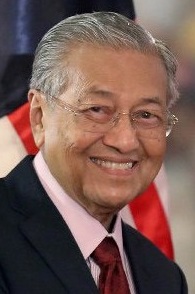
มาฮาดีร์ โมฮามัด

|name = มาฮาดีร์ โมฮามัด
|native_name = lang|ms|
|image = Mahathir 2019 (cropped).jpg
|office = นายกรัฐมนตรีมาเลเซีย คนที่ 4 และ 7
|term_start = 16 กรกฎาคม 2524
|term_end = 31 ตุลาคม 2546()
|predecessor = ฮุซเซน อนน์
|successor = อับดุลละฮ์ อะฮ์มัด บาดาวี
| monarch = สมเด็จพระราชาธิบดีสุลต่านฮัจญี อาห์หมัด ชาห์ สมเด็จพระราชาธิบดีอิสกันดาร์ สมเด็จพระราชาธิบดีสุลต่านอัซลัน มูฮิบบุดดิน ชาห์ สมเด็จพระราชาธิบดีตวนกู จาฟาร์ สมเด็จพระราชาธิบดีซาลาฮุดดีน อับดุล อาซิซ สมเด็จพระราชาธิบดีตวนกู ไซอิด ซิรอญุดดีน
|term_start1 = 10 พฤษภาคม 2561
|term_end1 = 1 มีนาคม 2563()
|predecessor1 = นาจิบ ราซัก
|successor1 =มุฮ์ยิดดิน ยัซซิน
|monarch1 = สมเด็จพระราชาธิบดีมูฮัมมัดที่ 5 แห่งกลันตัน|สมเด็จพระราชาธิบดีมูฮัมมัดที่ 5 สมเด็จพระราชาธิบดีอับดุลละฮ์ ชะฮ์
|office3 = รัฐมนตรีกระทรวงการคลัง (มาเลเซีย)|รัฐมนตรีว่าการกระทรวงการคลัง
|term_start3 = 5 มิถุนายน 2544
|term_end3 = 31 ตุลาคม 2546
|predecessor3 = เดมส์ เซนนับดินส์
|successor3 = อับดุลละฮ์ อะฮ์มัด บาดาวี
|term_start4 = 7 กันยายน 2541
|term_end4 = 8 มกราคม 2542
|predecessor4 = อันวาร์ อิบราฮิม
|successor4 = เดมส์ เซนนับดินส์
|office5 = รัฐมนตรีกระทรวงมหาดไทย (มาเลเซีย)|รัฐมนตรีว่าการกระทรวงมหาดไทย
|term_start5 = 7 พฤษภาคม 2529
|term_end5 = 8 มกราคม 2542
|predecessor5 = มุซา หิตัมซ์
|successor5 = อับดุลละฮ์ อะฮ์มัด บาดาวี
|office6 = รัฐมนตรีกระทรวงกลาโหม (มาเลเซีย)|รัฐมนตรีว่าการกระทรวงกลาโหม
|term_start6 = 18 กรกฎาคม 2524
|term_end6 = 6 พฤษภาคม 2529
|predecessor6 = อับดุล เทรบ มัลบัด
|successor6 = อับดุลละฮ์ อะฮ์มัด บาดาวี
|office7 = รัฐมนตรีกระทรวงการค้าระหว่างประเทศและอุตสาหกรรม (มาเลเซีย)|รัฐมนตรีว่าการกระทรวงการค้าระหว่างประเทศและอุตสาหกรรม
|primeminister7 = ฮุซเซน อนน์
|term_start7 = 1 กรกฎาคม 2521
|term_end7 = 16 กรกฎาคม 2524
|predecessor7 = ฮัมซา อะบูล ซามาฮ์
|successor7 = อัลฮ์หมัด ริดฮุดเดน ดุลกูซ์ อิสมาล
|office8 = รัฐมนตรีกระทรวงศึกษาธิการ (มาเลเซีย)|รัฐมนตรีว่าการกระทรวงศึกษาธิการ
|primeminister8 = ฮุซเซน อนน์
|term_start8 = 5 กันยายน 2517
|term_end8 = 31 ธันวาคม 2520
|predecessor8 = โมฮัมเม็ด ยาคอบ
|successor8 = มูซา ฮิดทัม
|office9 = 7สภารัฐ|สมาชิกสภารัฐ
|term_start9 = 30 ธันวาคม 2515
|term_end9 = 23 สิงหาคม 2517
|constituency9 = สมาชิกสภานิติบัญญัติรัฐเกอดะฮ์
|office10 = สภารัฐ|สมาชิกสภารัฐ
|term_start10 = 25 เมษายน 2507
|term_end10 = 10 พฤษภาคม 2512
|constituency11 = กูบังปาซู
|term_star11 = 24 สิงหาคม 2517
|term_end11 = 21 มีนาคม 2547
|birth_place = อาโลร์เซอตาร์ บริติชมาลายา
|party = อัมโน สหพรรคพื้นเมืองมาเลเซีย|เบอร์ซาตู PEJUANG
|spouse = สิติ อัสซ์มะ
|children = มารีนา มาฮาดีร์ มิล์ซาน มาฮาดีร์เมลินด้า มาฮาดีร์โมฮานิซ์ มาฮาดีร์มูคลิกซ์ มาฮาดีร์ไมซูร่า มาฮาดีร์มาซ่าส์ มาฮาดีร์
|religion = ซุนนีย์
|alma_mater = มหาวิทยาลัยมาลายา
|profession = แพทย์
|signature = Mahathir Mohamad signature.svg
|title = ได้รับเกียรติเป็นnobold|บิดาแห่งการปรับปรุงให้ทันสมัย"Bapa Pemodenan"small|lang|ms|
|
นายแพทย์ ตุน มาฮาดีร์ บิน โมฮามัด (, ) เป็นอดีตนายกรัฐมนตรีสองสมัย​ของ​ประเทศมาเลเซีย เคยดำรงตำแหน่งรัฐมนตรีว่าการหลายกระทรวง ได้แก่ กระทรวงการคลัง, มหาดไทย, กลาโหม, การค้าและอุตสาหกรรม และศึกษาธิการ เขาชนะการเลือกตั้งทั่วไปในประเทศมาเลเซีย พ.ศ. 2561
== ประวัติ ==
นพ.มาฮาดีร์ บิน โมฮามัด เกิดที่รัฐเกอดะฮ์ (ไทรบุรี) วันที่ 10 กรกฎาคม พ.ศ. 2468 เป็นนายกรัฐมนตรีที่มีชื่อเสียงมากที่สุดคนหนึ่งของมาเลเซีย ภายใต้พรรครัฐบาลที่เขาจัดตั้งขึ้นรวมระยะเวลาทั้งสิ้น 22 ปี นับตั้งแต่ปี พ.ศ. 2524 จนถึง พ.ศ. 2546 ทำให้เขาเป็นนายกรัฐมนตรีที่อยู่ในวาระที่นานที่สุดของมาเลเซีย เขาจบคณะแพทยศาสตร์จากมหาวิทยาลัยมาลายา ประเทศมาเลเซีย เมื่อ พ.ศ. 2498 ทำงานเป็นแพทย์ได้ 2 ปี ก่อนลาออกจากราชการ สมัครเป็นสมาชิกสภาผู้แทนราษฎรที่รัฐบ้านเกิด เป็นสมาชิกสภาผู้แทนราษฎรอยู่ 14 ปี ก่อนที่จะเข้าสู่รัฐสภาในปี พ.ศ. 2507 เขาทำหน้าที่อยู่ระยะนึงก่อนที่จะสูญเสียตำแหน่ง ส.ส ที่บ้านเกิดของเขาเอง หลังจากนั้น มาฮาดีร์ก็ถูกไล่ออกจากพรรคพันธมิตรอัมโนเมื่อ พ.ศ. 2512 เมื่ออับดุล ราซัก ฮุซเซน เข้ารับตำแหน่งนายกรัฐมนตรี แล้วกลับมาในพรรคอัมโนอีกครั้งหลังจากที่อับดุล ราซัก ฮุซเซน ลาออก และหลังจากนั้นก็ได้รับเลื่อนตำแหน่งให้เป็นรัฐมนตรีในปี พ.ศ. 2519 และต่อมาก็ได้รับเลือกให้เป็นรองนายกรัฐมนตรี และต่อมาในปี พ.ศ. 2524 มาฮาดีร์ก็ได้เข้าพิธีสาบานตนเป็นนายกรัฐมนตรีของมาเลเซีย หลังจากการลาออกของฮุซเซน อนน์ ถือเป็นการเปิดฉากเริ่มต้นการเป็นนายกรัฐมนตรีที่อยู่ในตำแหน่งที่นานที่สุดของมาเลเซีย โดยดำรงตำแหน่งนายกรัฐมนตรีเป็นสมัยแรก
ตลอดระยะการทำงานเป็นนายกรัฐมนตรีสมัยแรกของมาฮาดีร์ มาเลเซียเป็นประเทศที่มีอัตราการเจริญเติบโตทางเศรษฐกิจสูงเป็นที่น่าจับตาของโลก
ในวันที่ 13 พฤศจิกายน พ.ศ. 2561 เขารับมอบ ปริญญานิติศาสตร์ดุษฎีบัณฑิตกิตติมศักดิ์จากมหาวิทยาลัยแห่งชาติสิงคโปร์
ในวันที่ 13 ธันวาคม พ.ศ. 2561 เขารับมอบ ปริญญาศิลปศาสตรดุษฎีบัณฑิตกิตติมศักดิ์ สาขาวิชาผู้นำทางสังคม ธุรกิจ และการเมือง จากมหาวิทยาลัยรังสิต
== เครื่องราชอิสริยาภรณ์ ==
=== เครื่องราชอิสริยาภรณ์มาเลเซีย===
=== เครื่องราชอิสริยาภรณ์ต่างประเทศ ===
* :
**
**
== อ้างอิง ==
== แหล่งข้อมูลอื่น ==
* เว็บไซต์ของนิติภูมิ
* นิวยอร์กไทม์
หมวดหมู่:มาฮาดีร์ บิน โมฮามัด
หมวดหมู่:นายกรัฐมนตรีมาเลเซีย
หมวดหมู่:บุคคลจากอาโลร์เซอตาร์
หมวดหมู่:สมาชิกสภาผู้แทนราษฎรมาเลเซีย
หมวดหมู่:สมาชิกวุฒิสภามาเลเซีย
หมวดหมู่:ชาวมาเลเซียเชื้อสายอินเดีย
หมวดหมู่:ชาวมาเลเซียเชื้อสายมลายู
หมวดหมู่:มุสลิมชาวมาเลเซีย
หมวดหมู่:ผู้ได้รับเครื่องราชอิสริยาภรณ์ ม.ป.ช.
หมวดหมู่:ผู้ได้รับเครื่องราชอิสริยาภรณ์ ม.ว.ม.
หมวดหมู่:ศิษย์เก่าจากมหาวิทยาลัยมาลายา